Janet Achurch

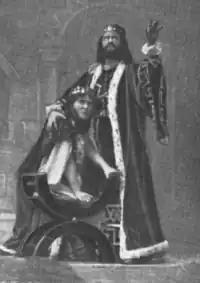
As Lady Macbeth, opposite William Mollison in 1898

Janet Achurch's first appearance on stage was in 1883 at the Olympic Theatre in London in the farcical "Betsy Baker". From 1883 to her retirement in 1913, she appeared in a wide range of roles, in London, touring England, as well as Australia, New Zealand, India, and Egypt. In 1889 she took over management of the Novelty Theatre in London. That year she played one of her most notable roles as Nora in the English premiere of Ibsen's "A Doll's House". This enhanced her own fame as well as Ibsen's standing in England.